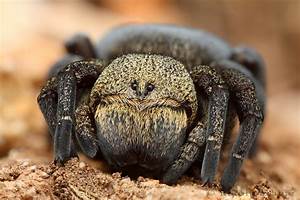
Label: spider